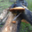
Label: mushroom